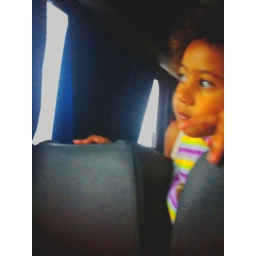
This little girl sat in front of us on our bus ride from San Jose to Puerto Viejo.